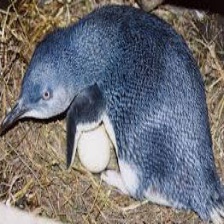
Species: FAIRY PENGUIN
Scientific name: EUDYPTULA MINOR
ImageNet parent category: king_penguin